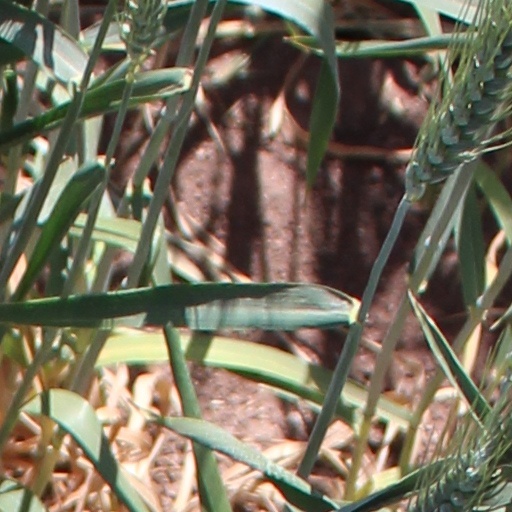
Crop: wheat